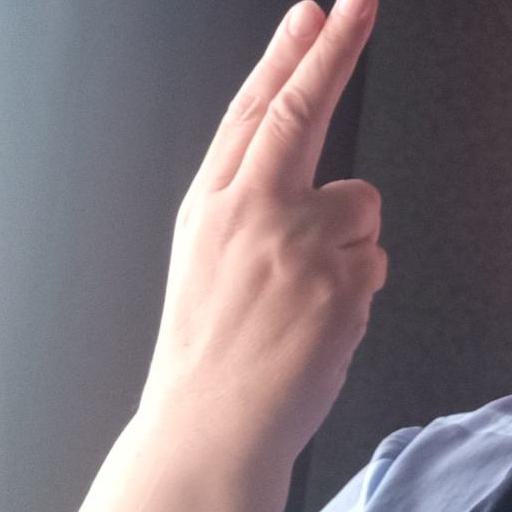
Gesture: two_up_inverted